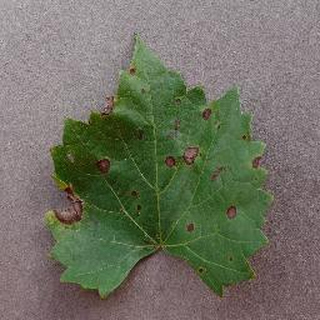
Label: grape_black_rot